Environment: real
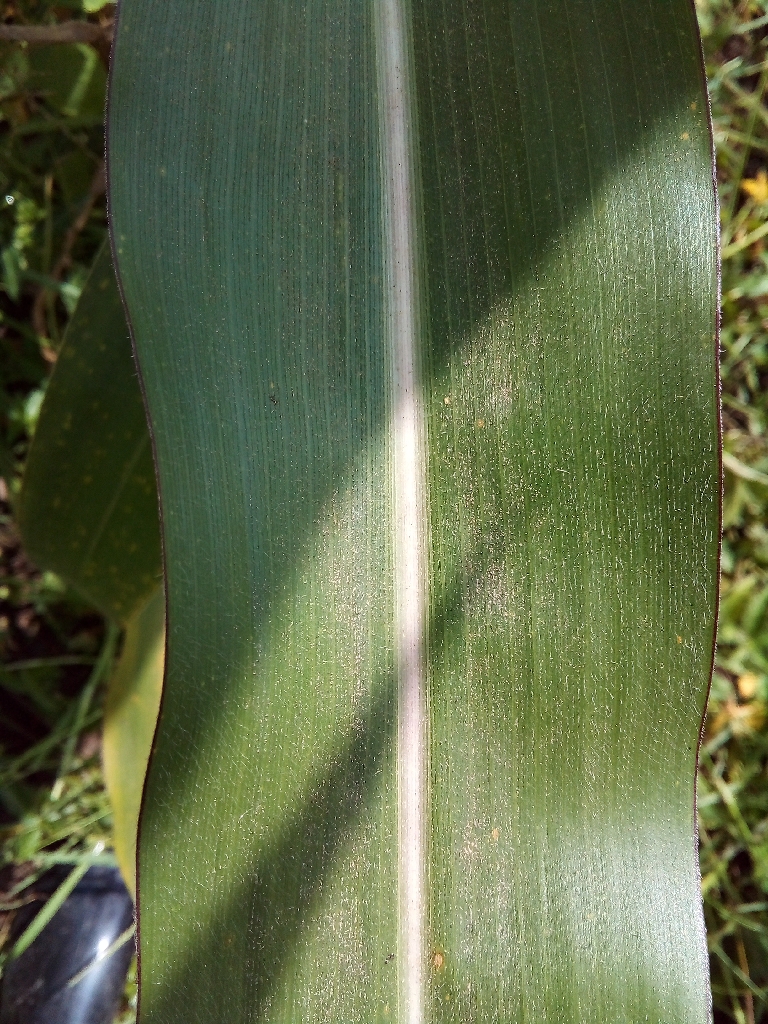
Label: healthy